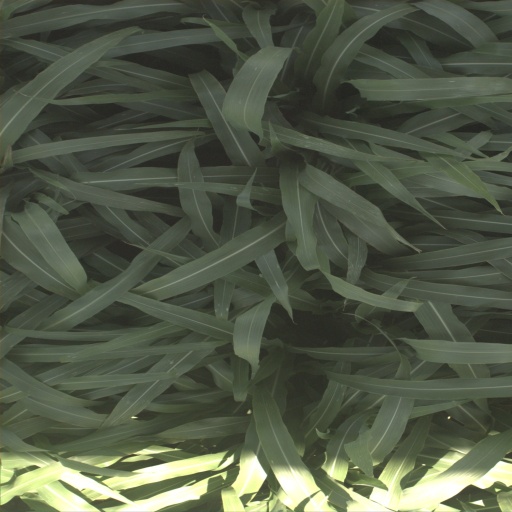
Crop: sorghum